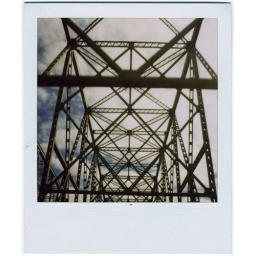
I5 bridge over the Columbia river at the Oregon/Washington border.